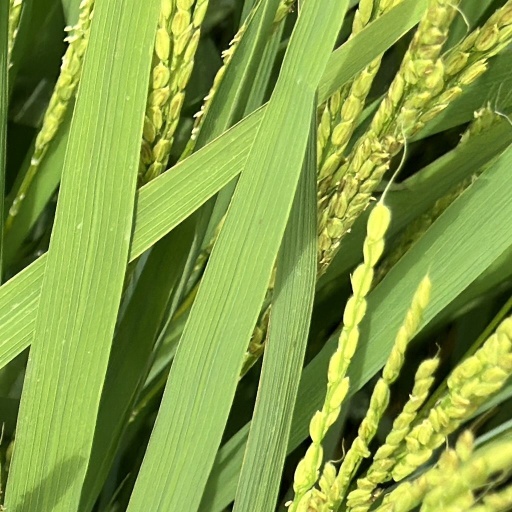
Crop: rice